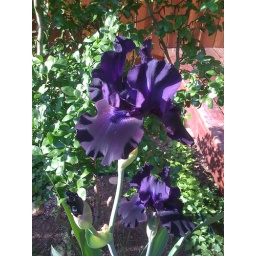
Iris near the tri-foliate orange tree